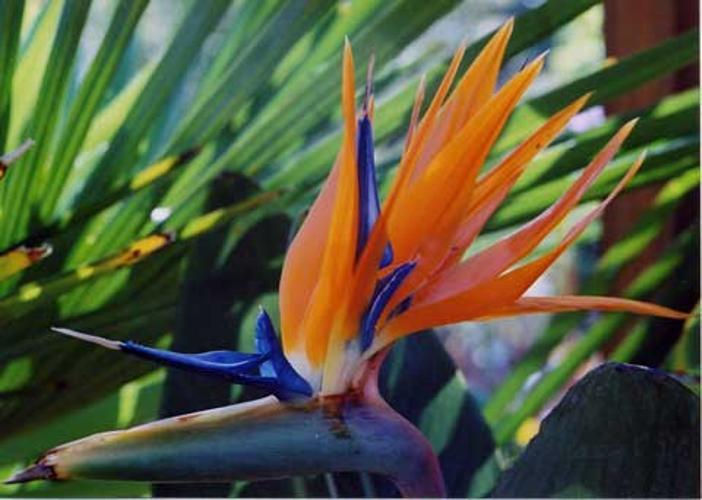
Label: bird of paradise